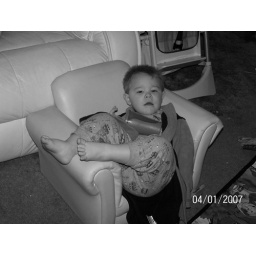
my son just chilling in his chair with his cuppa tea